Tessa James

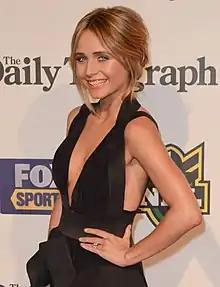
James in September 2012

Tessa James (born 17 April 1991) is an Australian actress. She made her acting debut as Anne Baxter in soap opera "Neighbours" in 2006. James played the role of Nicole Franklin in "Home and Away" from 2008 until 2011. She has also appeared in "Beaconsfield" and "Love Child".